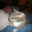
Label: cat